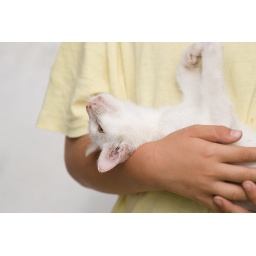
She's a kitty cat :) And this is not a setup, just a spontaneous shot, taken outside in natural light.